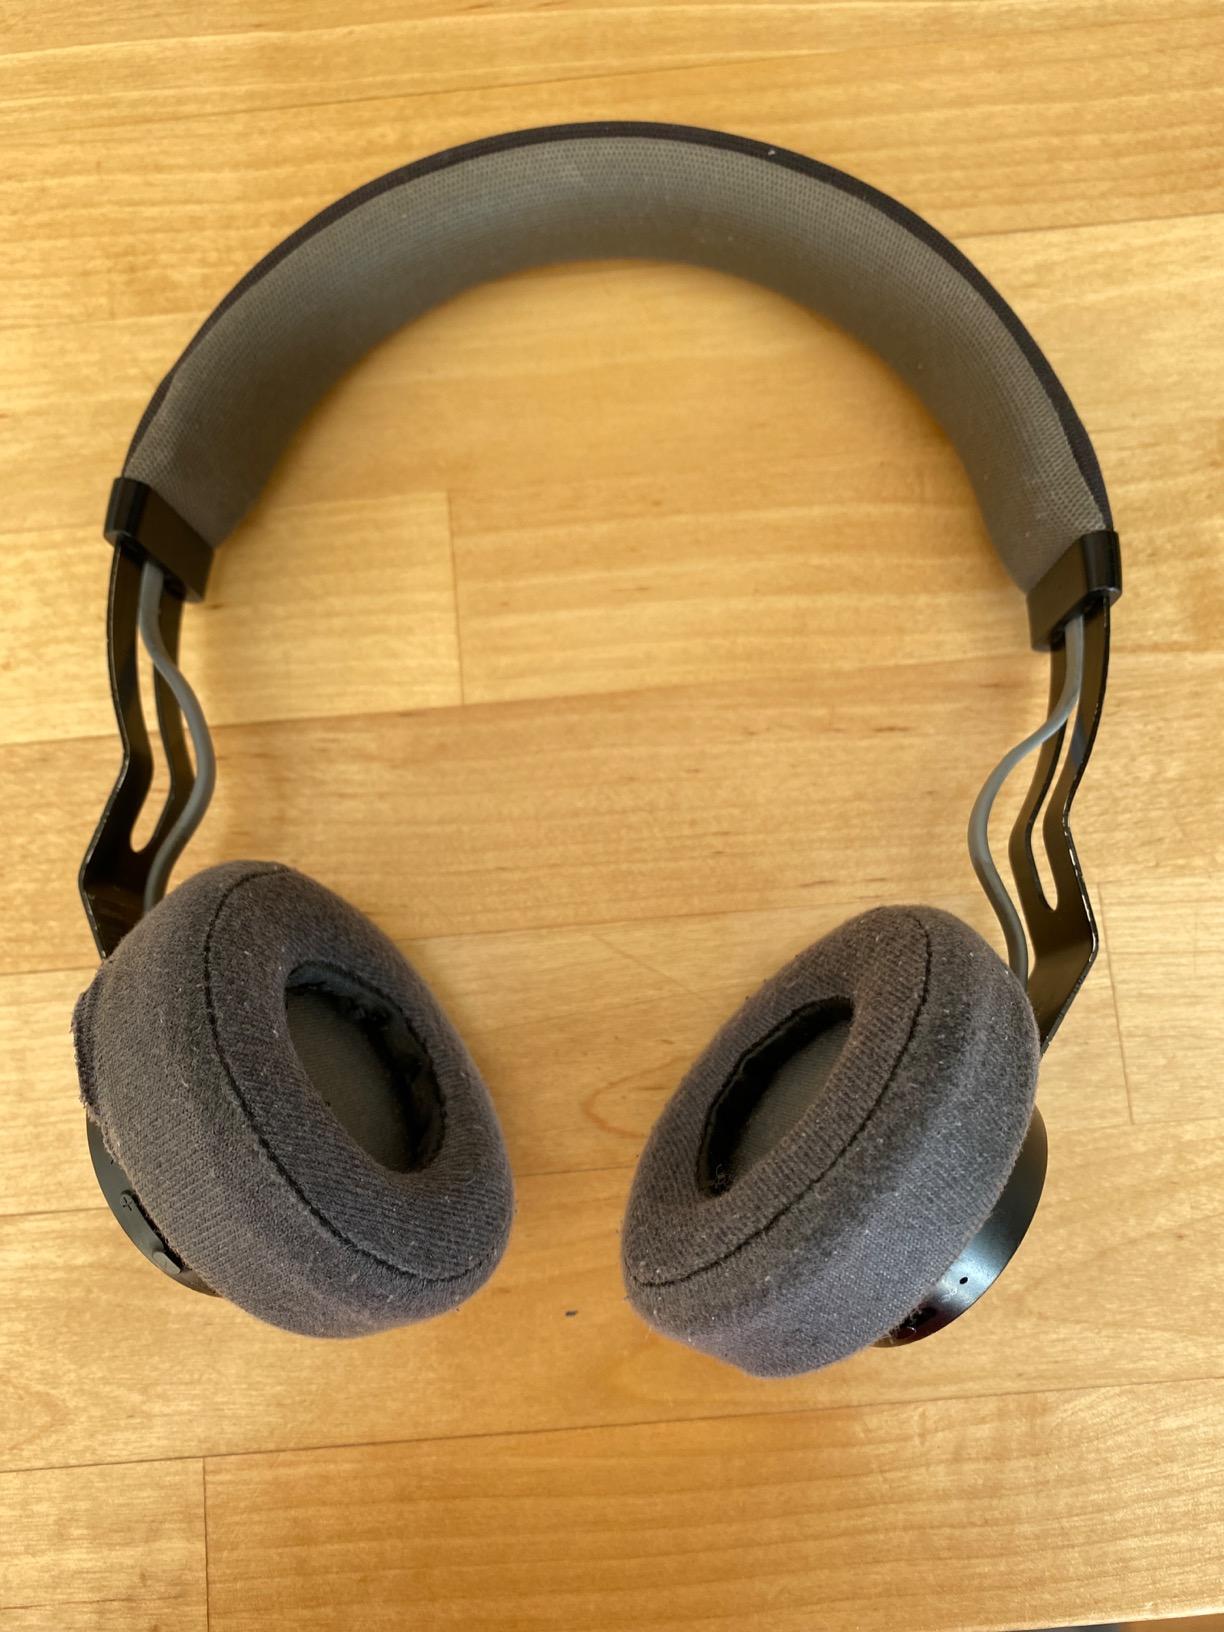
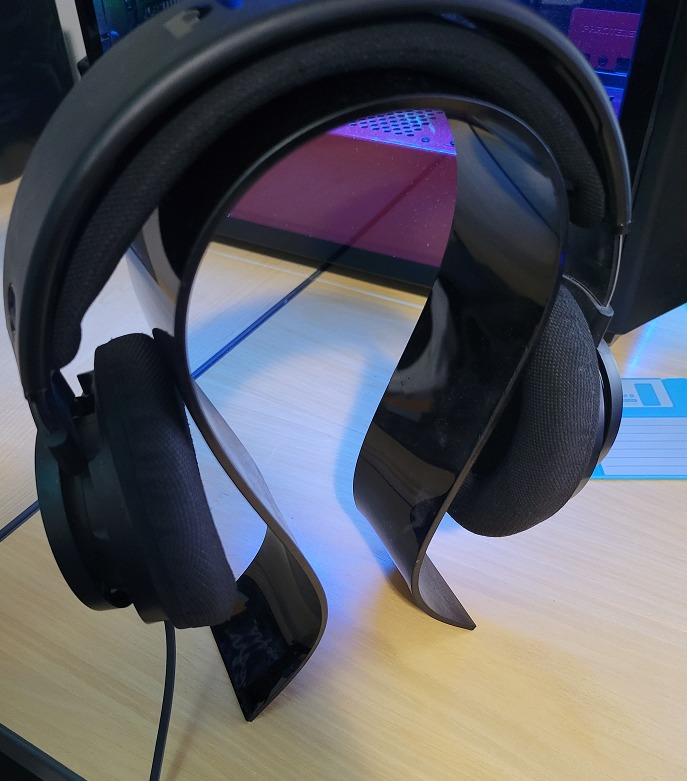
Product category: headphones
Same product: no